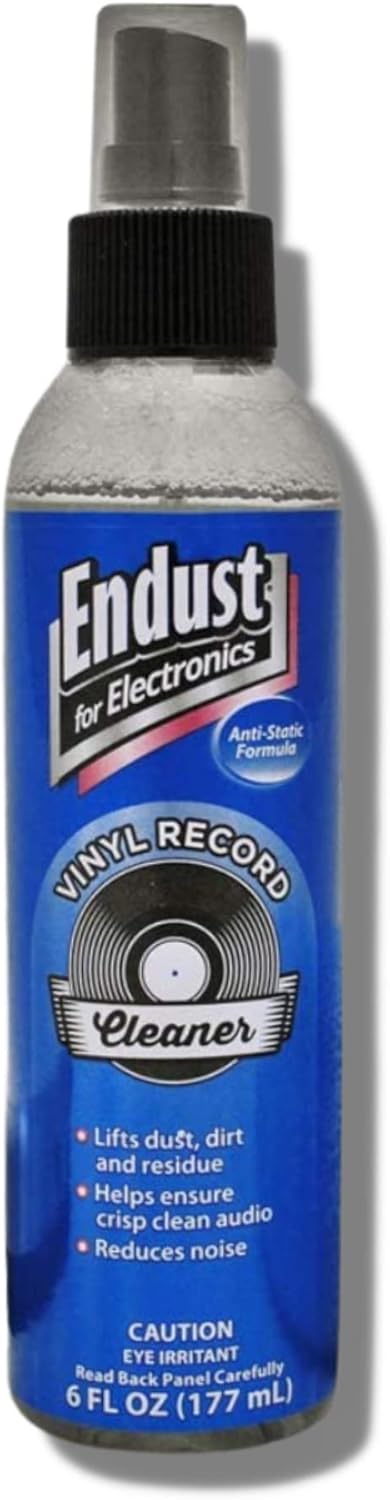
Endust for Electronics Vinyl Record Cleaner Spray, Anti-Static Cleaning Gel, Liquid Surface Electronic Clean Solution Spray, For Clear, Crisp Audio, Records Album Collection Protector, 6 oz (16495)
Category: All Electronics
Protect your valuable record collection and improve performance with this vinyl Record cleaning spray. Remove dust, dirt and residue using this fragrance free, specially formulated cleaner to ensure a crisp, clean sound. Trust a proven brand name product to gently Deep clean your records without ever risking scratching or damaging. Regular maintenance of your record collection will provide a listening experience with improved sound dynamics and noise reduction. This formula is effective for deep cleaning, while its fragrance, oil and contaminant free formula is safe for all of your albums. Apply spray to record and use a clean, debris free cloth to deep clean the grooves of your favorite albums. This vinyl Record cleaner spray is the ideal gift for a DJ, record collector or record enthusiast.
Features: VINYL RECORD CLEANER: Vinyl record cleaning spray specially formulated to list dust, dirt, and residue from vinyl records for clean, clear records. To remove dirt and residue, spray on the record’s surface and allow to sit for 1-2 minutes. | CLEAN, CRIPS AUDIO: Endust record cleaning solution helps keep your albums performing with clean, crisp audio using this gentle and safe vinyl record cleaning spray. Reduces noise and increases dynamic range to keep your records sounding like they were meant to. | EASY TO USE: For best results gently wipe with a clean lint free cloth, such as an Endust for Electronics Micro Fiber Towel, following the record’s grooves. Allow to air dry. | CLEAN FORMULA: Contains no fragrances, no oils, and no contaminants. Helps make your records last longer. Keep at home or near your record player for cleaning supplies. | PREVENTS SCRATCHES: Gentle formula provides deep cleaning without the risk of scratching or damaging your album.